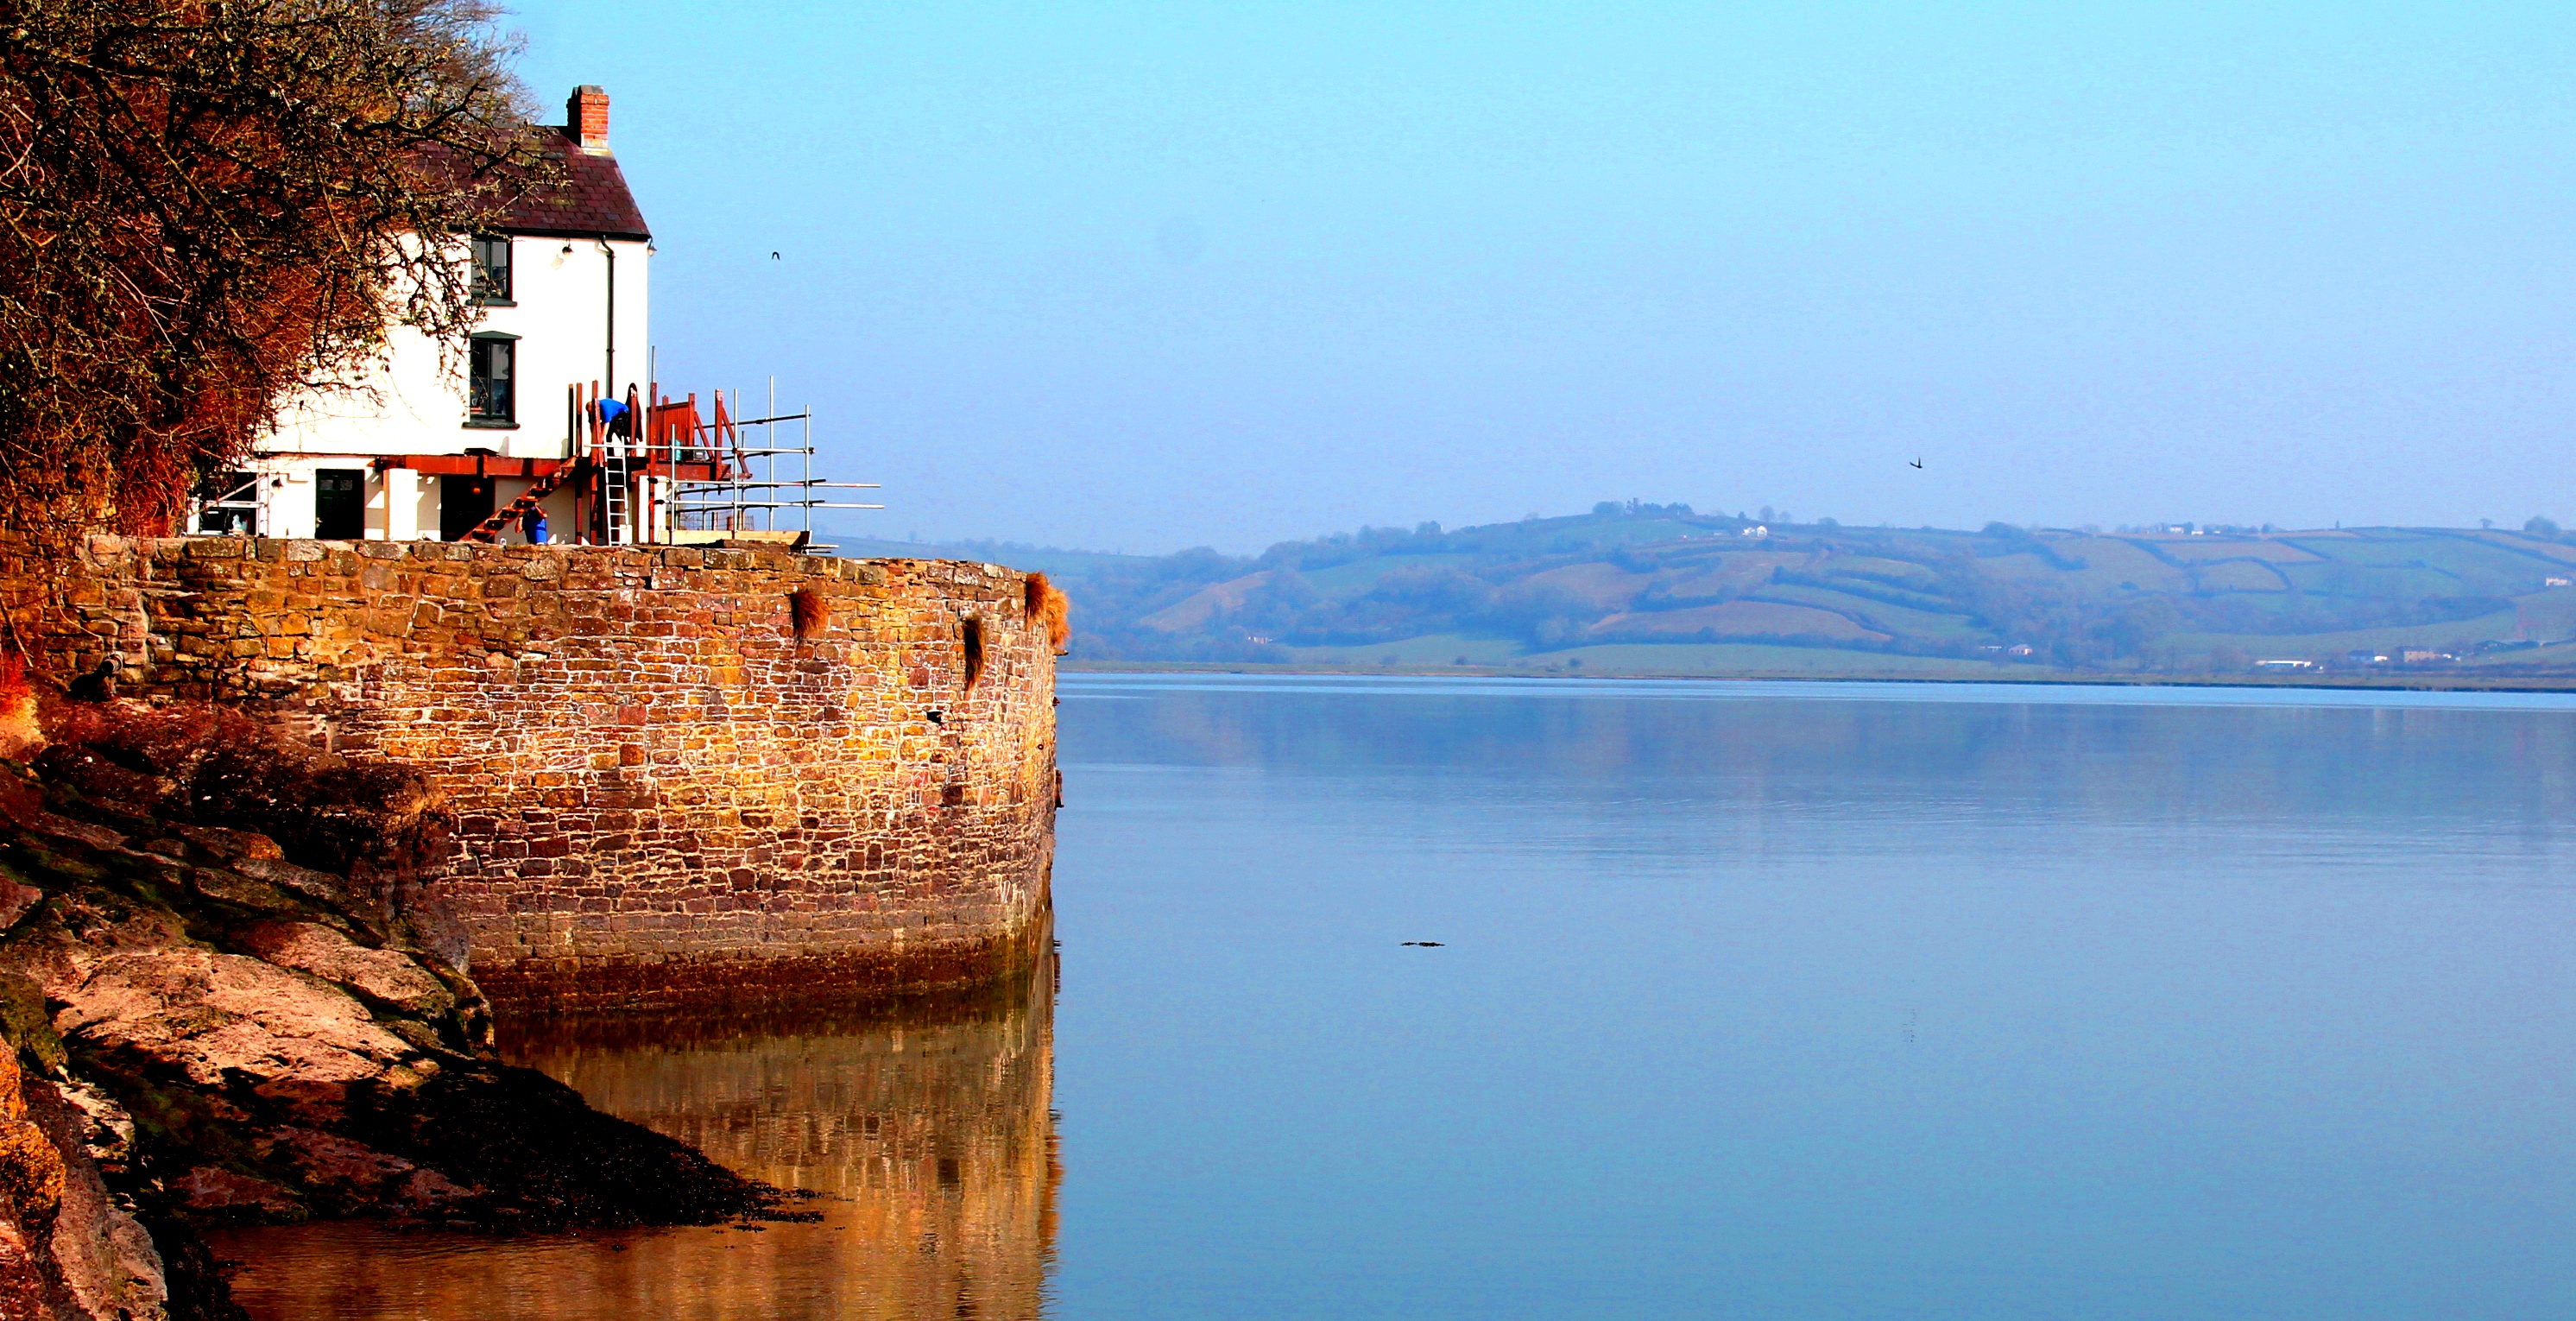
sea, coast, water, ocean, architecture, morning, lake, explore, cliff, reflection, tower, canon, bay, contrast, blue, reservoir, terrain, waterway, body of water, colour, wales, eos, thomas, blogger, facebook, twitter, dailyshoot, anawesomeshot, dylan, dazzlingshot, tumblr, pinterest, leshaines, dylanthomas